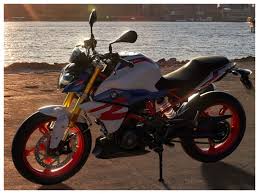
Vehicle type: Motorcycles